Bramley, Leeds

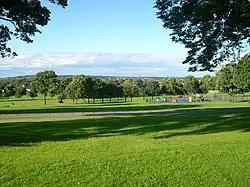
Bramley Park

Parks and open areas for outdoor recreation include Bramley Falls Wood, which runs beside the Leeds and Liverpool Canal, and Bramley Park, which contains an underground reservoir at its highest point. At Bramley Park a fireworks display and the Bramley Carnival were held most years. The carnival stopped in 2014, and the last fireworks were in 2019.